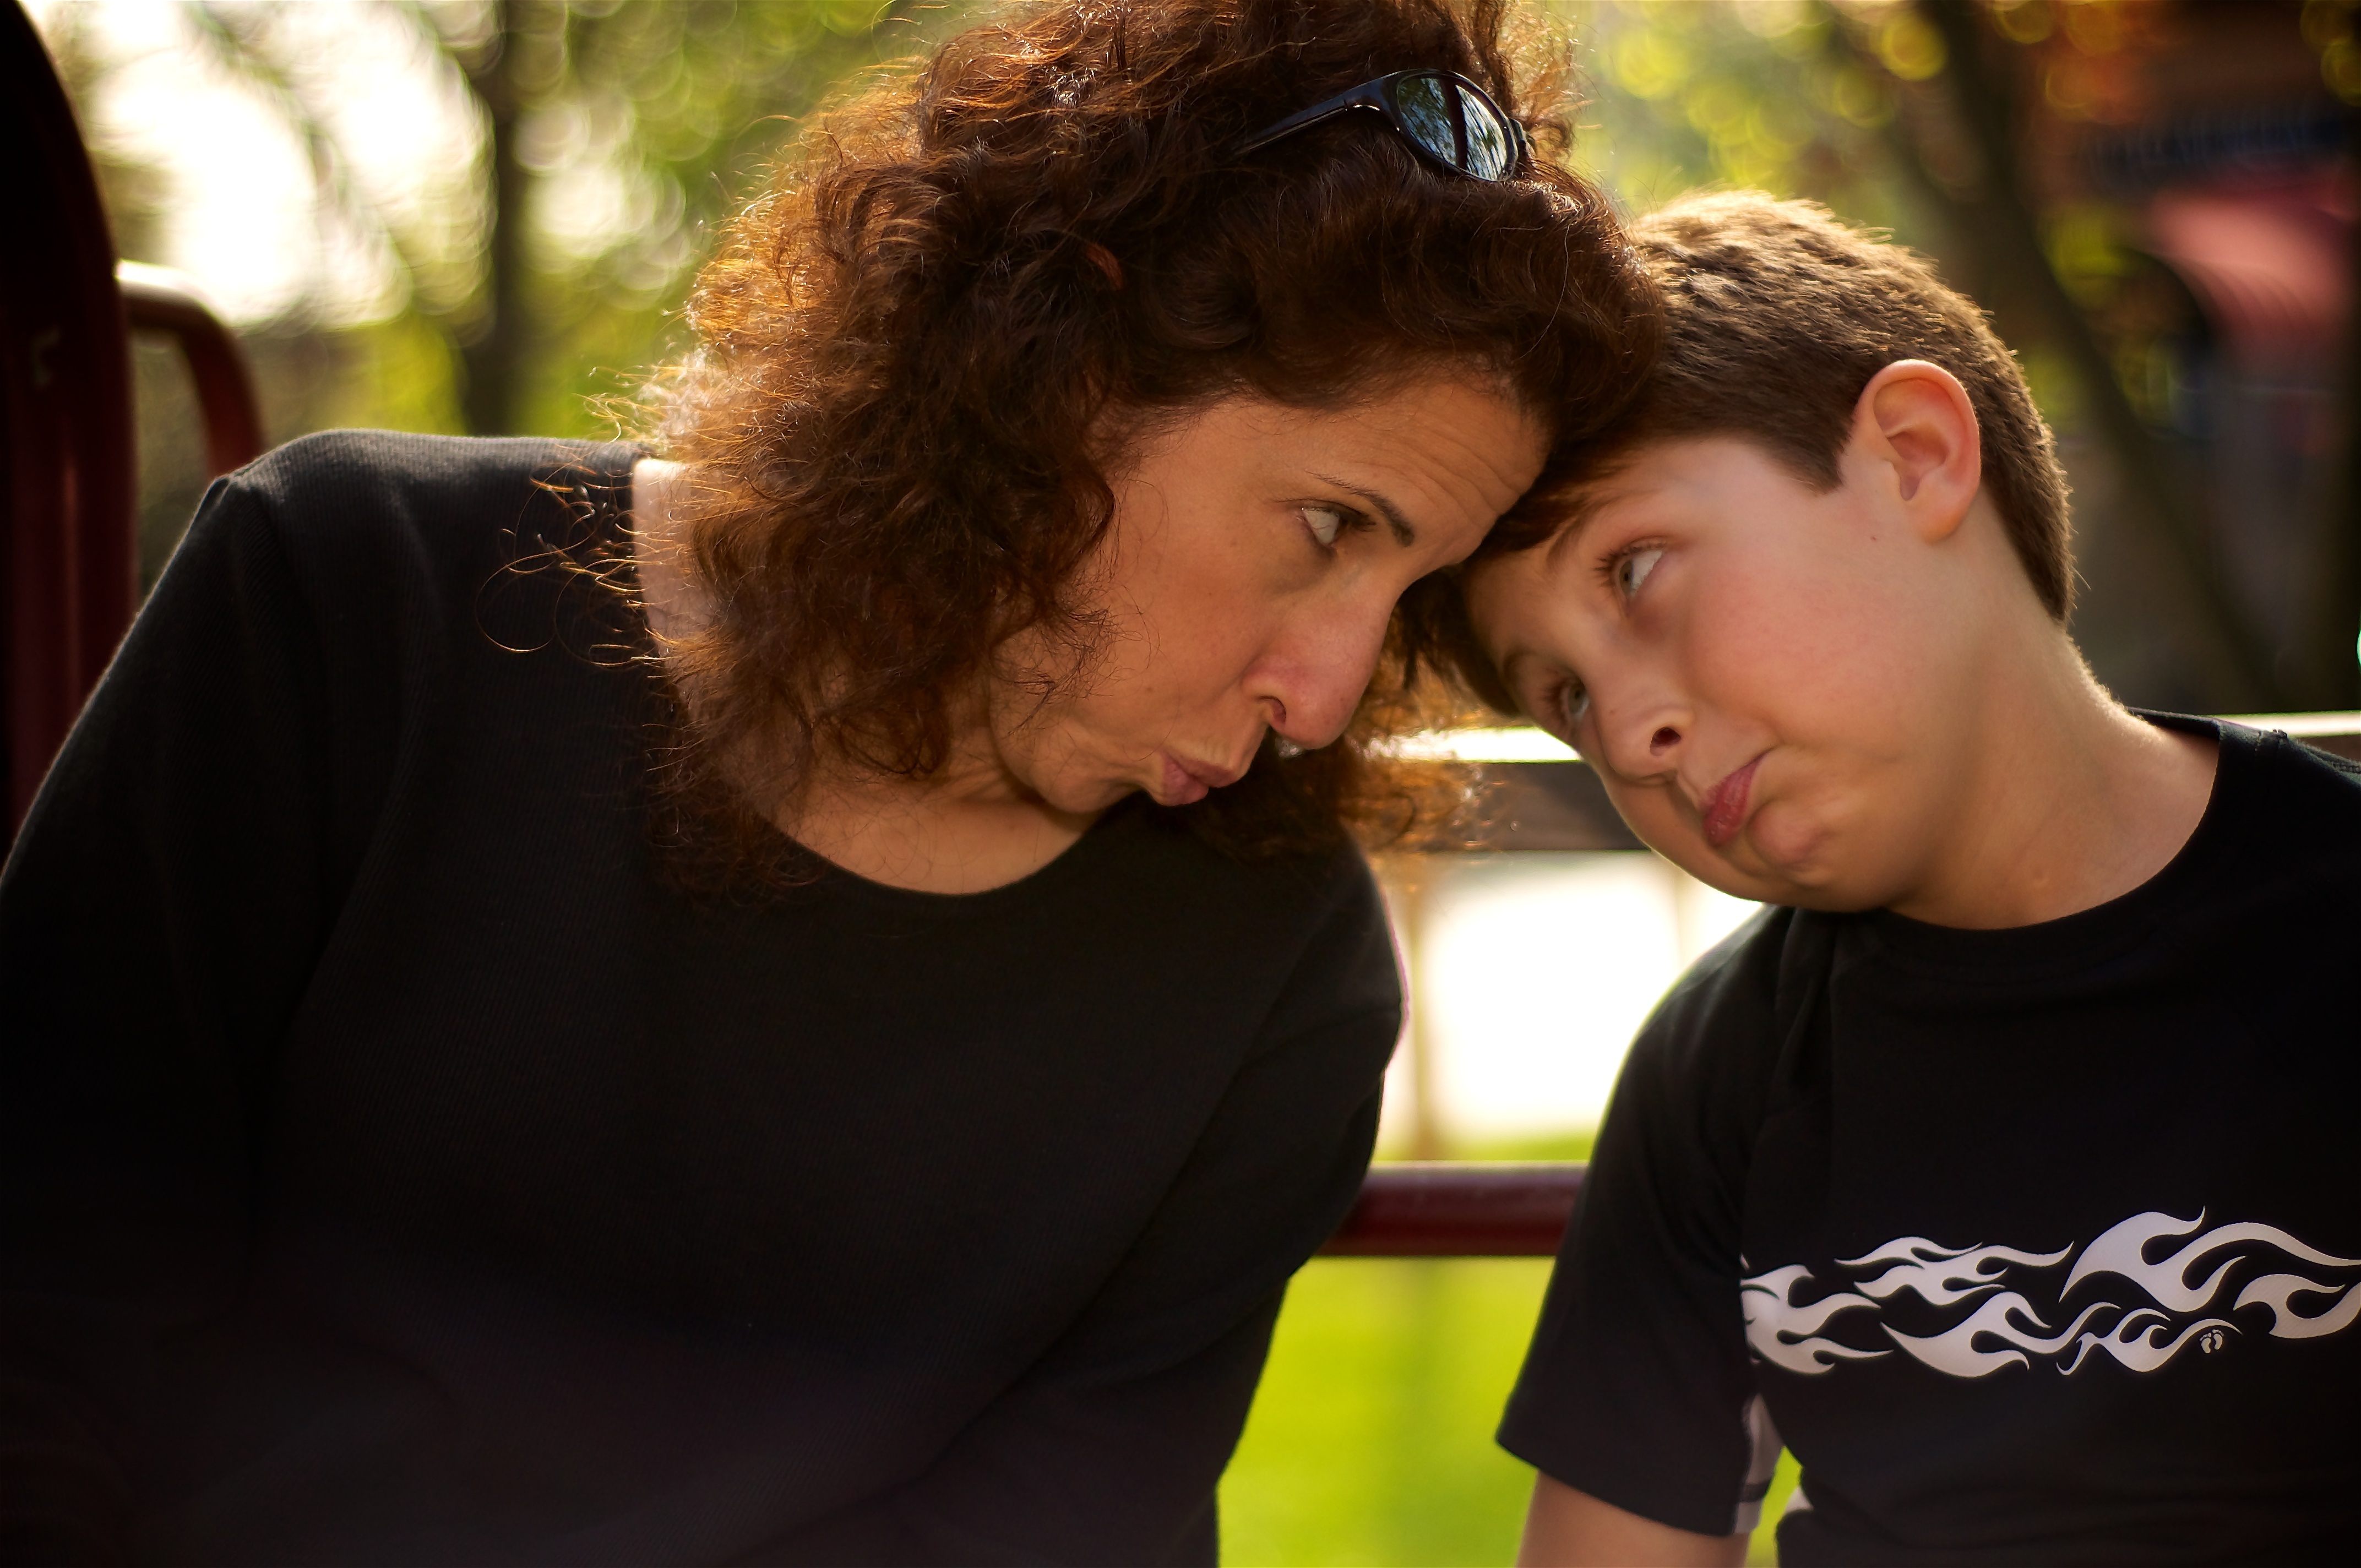
man, person, people, male, park, romance, son, sad, fun, mother, faces, emotions, emotion, interaction, grimace, human action